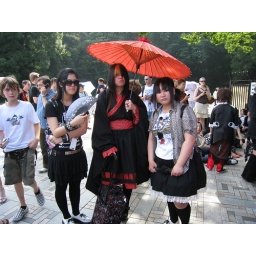
Love that white kid in the background.... The girl on the farthest right was so cute.